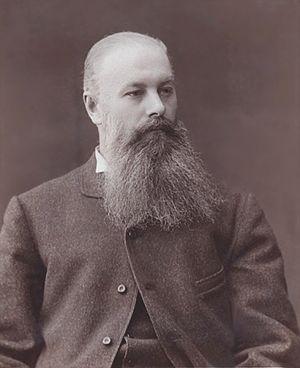
Vassili Vassilievitch Dokoutchaïev est un géographe russe. Il est considéré comme le père de la science des sols ou pédologie et à ce titre comme le premier pédologue. Il est peut-être un des premiers scientifiques à avoir réalisé une vaste étude des types de sols.